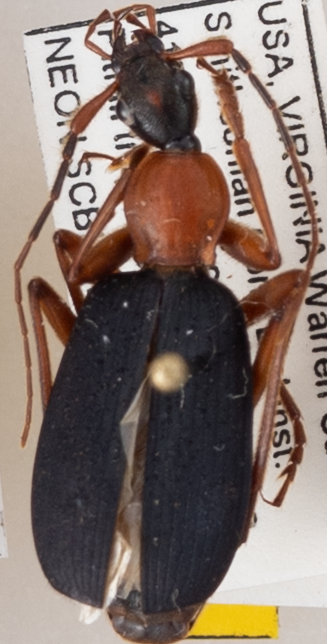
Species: Galerita bicolor
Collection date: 2020-09-24
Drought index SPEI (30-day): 0.662
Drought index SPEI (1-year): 0.38
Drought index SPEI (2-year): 1.01